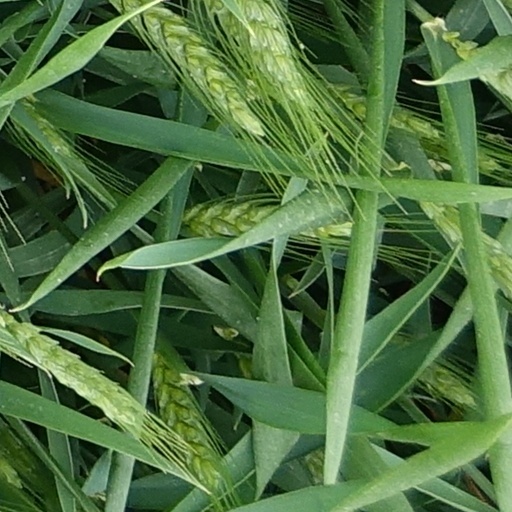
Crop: wheat